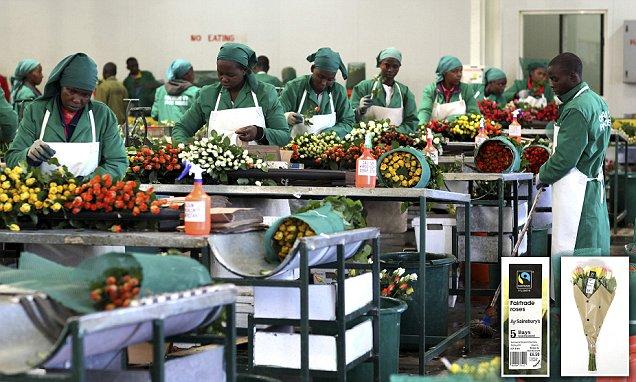
Jopo la watu waliopo katika eneo la ndani waliovalia mavazi maalumu yenye rangi ya kijani pamoja na vifaa kinga aina ya glavu, wakiwepo katika eneo lake la ndani la kiwanda ikiashiria ni eneo linalotumika kwa ajili ya kilimo cha viwanda.